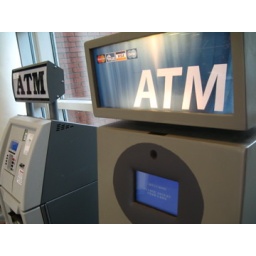
Bucky's Animal Spirit - Installed in a downtown office building